Big Bottom Slough Bridge

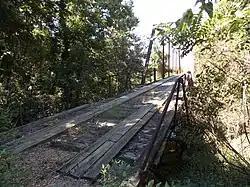

The Big Bottom Slough Bridge is a historic bridge in rural eastern Independence County, Arkansas. Now closed to traffic, it formerly carried Padgett Island Road across Big Bottom Slough about south of Magness. It is a pin-connected Pratt through truss structure, with a span of and a total structure length of . The bridge was built in 1909, and is the only bridge of its type in the area.